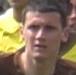
Age: 24